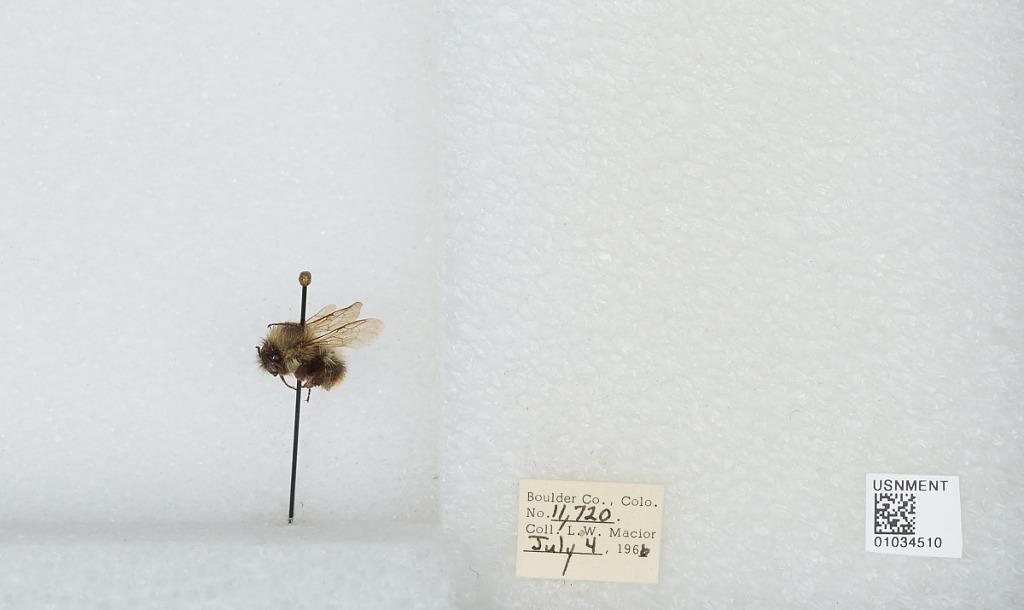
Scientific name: Bombus (Pyrobombus) mixtus Cresson
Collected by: L. Macior
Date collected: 1966-7-4
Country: United States
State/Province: Colorado
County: Boulder
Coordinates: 40.015, -105.27